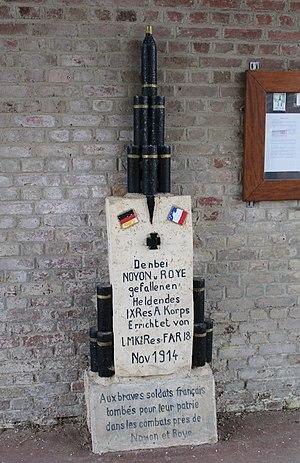
Vestiges d'une stèle élevée par les soldats allemands pour honorer le courage des soldats français
Margny-aux-Cerises est une commune française située dans le département de l'Oise en région Hauts-de-France.